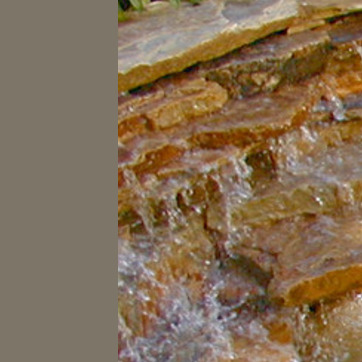
Material: water